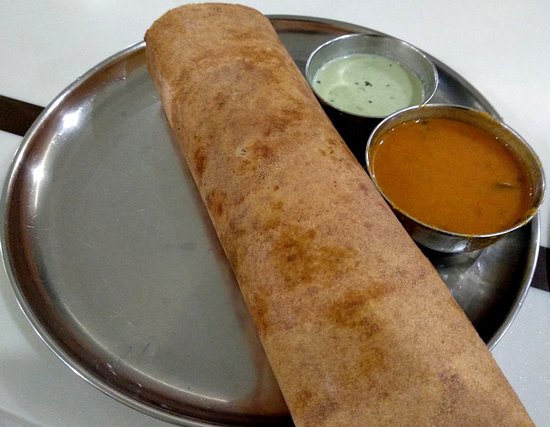
Dish: masala_dosa